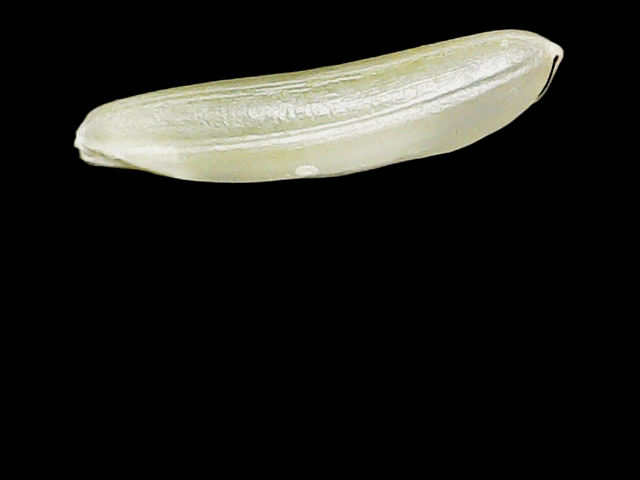
Rice variety: Binadhan25